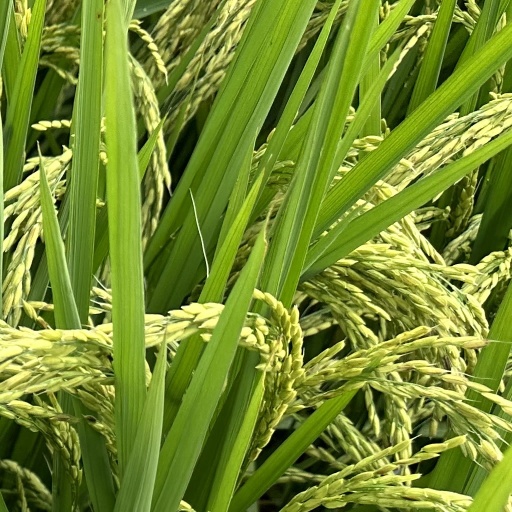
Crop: rice